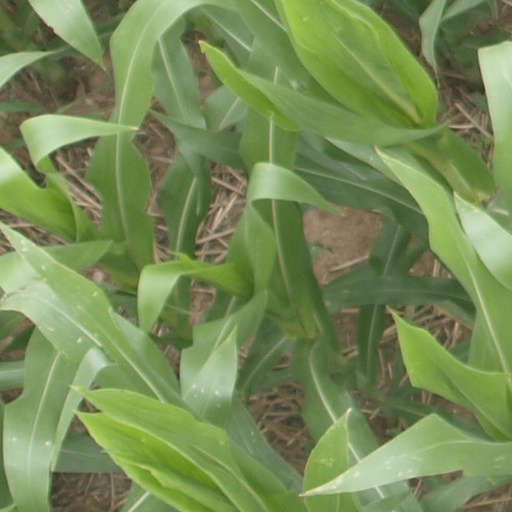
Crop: maize; corn